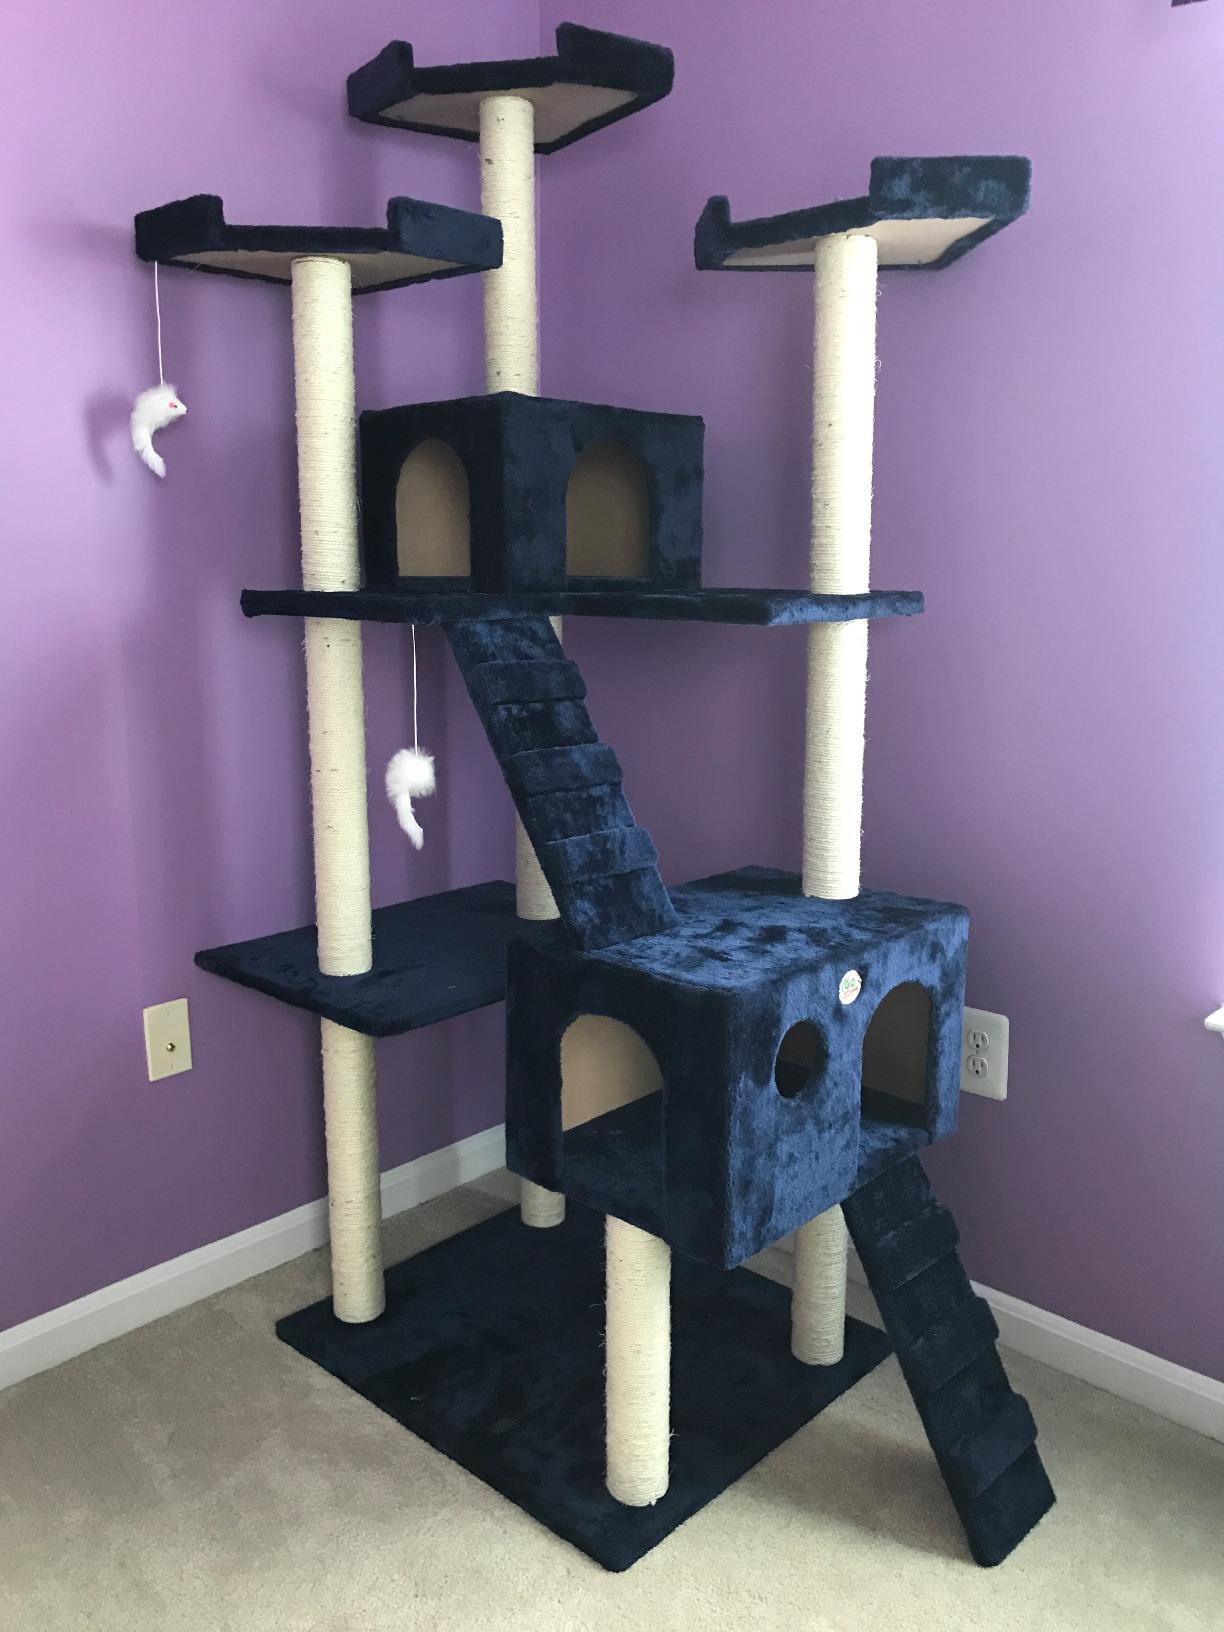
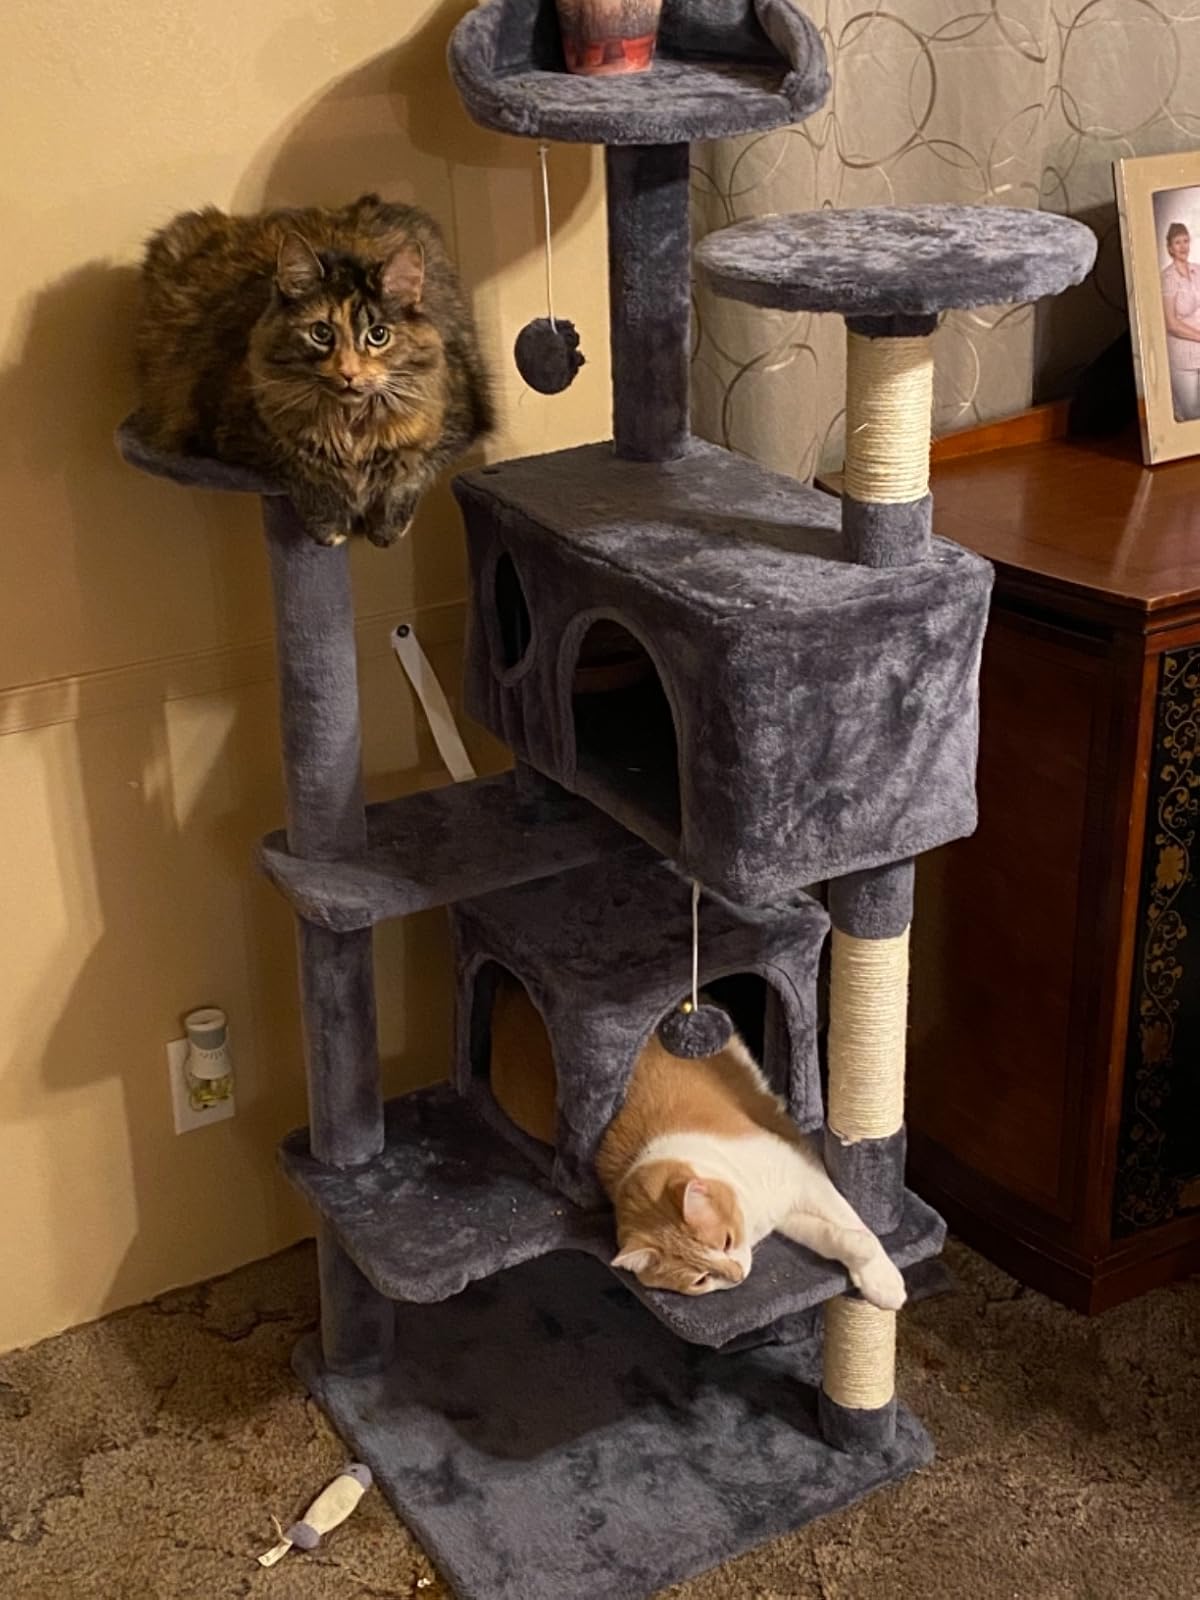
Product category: items_cat tree
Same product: no